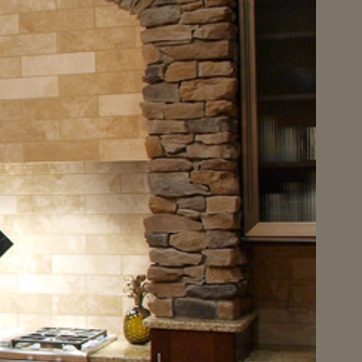
Material: stone